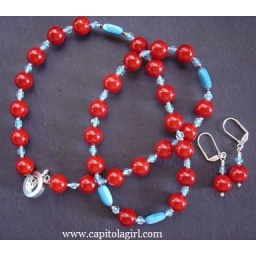
Beet red fossil beads, abalone and glass necklace by Capitola Girl